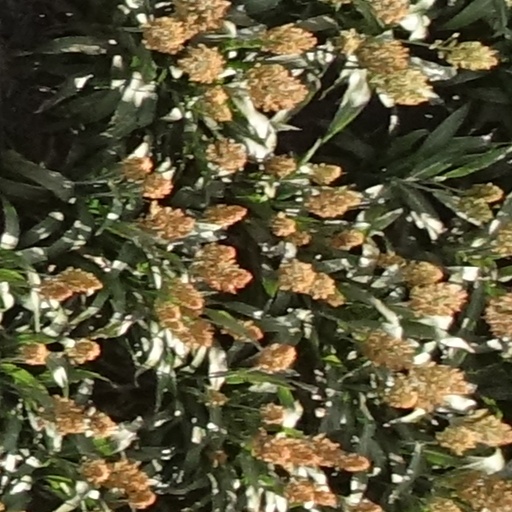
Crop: sorghum